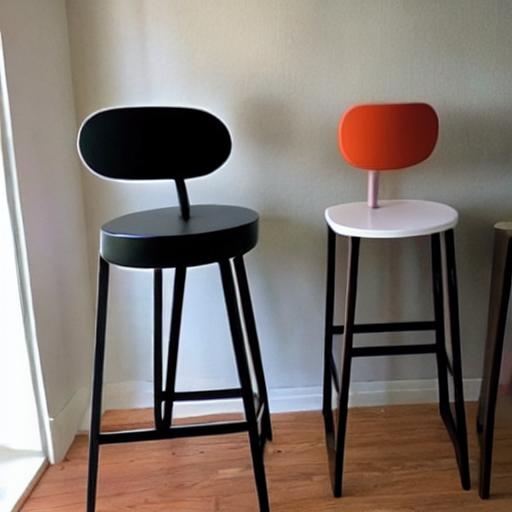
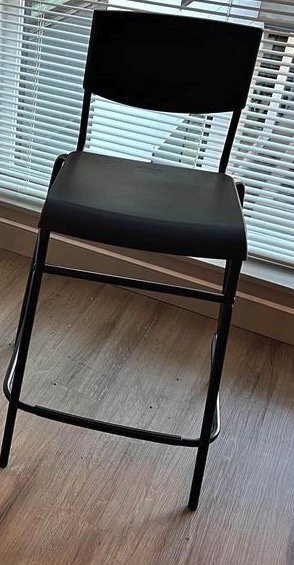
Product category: stool
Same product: no